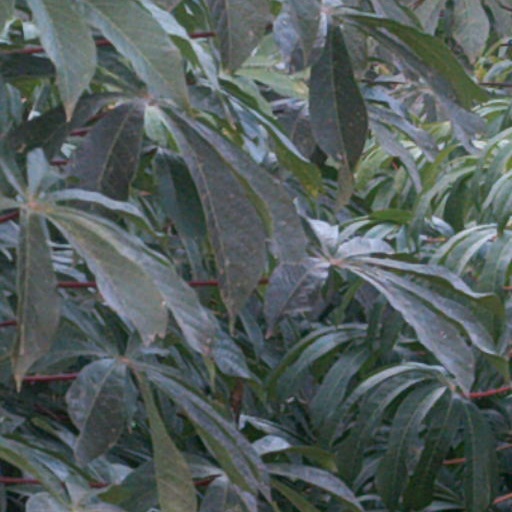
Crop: cassava